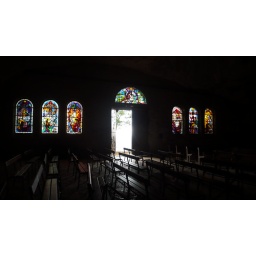
Veelkleurige lichtval door de glas-in-lood-ramen in een lege en donkere kapel van de grot van Maria Magdalena